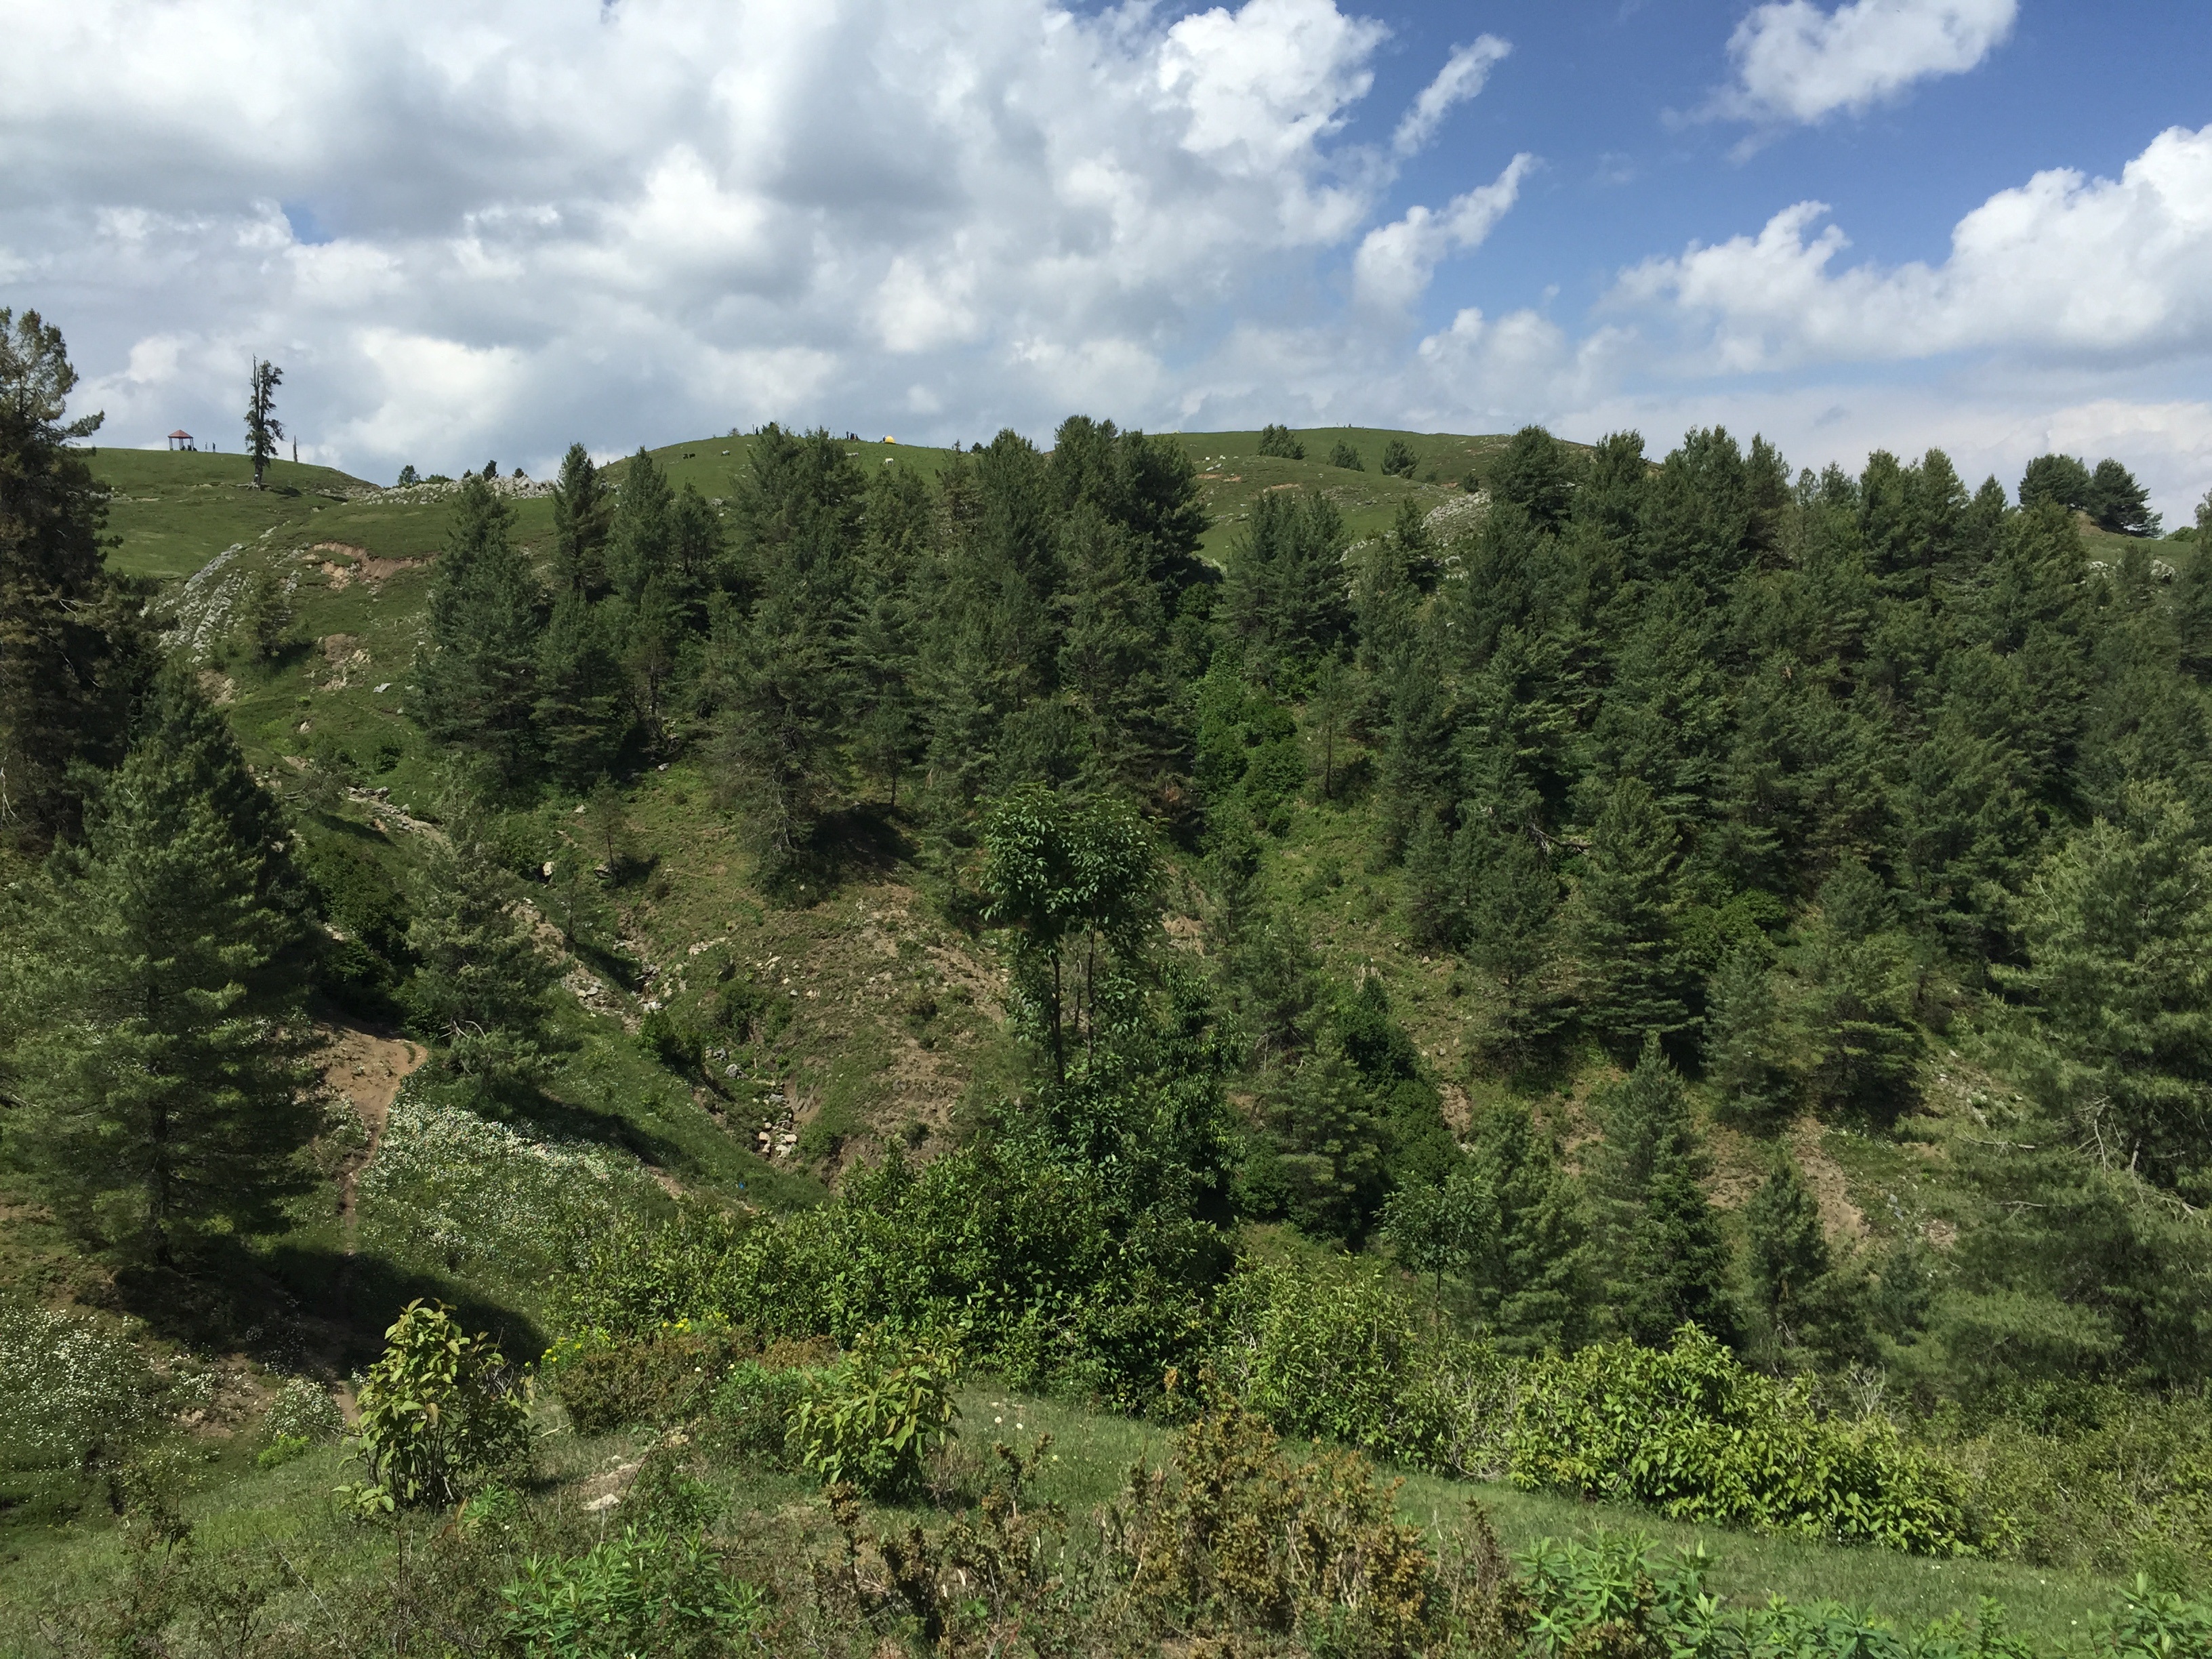
tree, forest, outdoor, wilderness, mountain, meadow, hill, valley, mountain range, jungle, terrain, ridge, mountain landscape, vegetation, rainforest, plateau, woodland, habitat, ecosystem, biome, natural environment, geographical feature, woody plant, mountainous landforms, temperate broadleaf and mixed forest, temperate coniferous forest